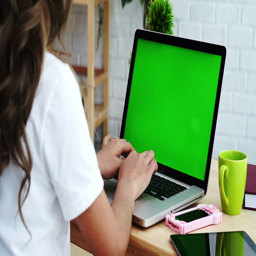
young woman typing on a laptop on a bright sunny morning at home